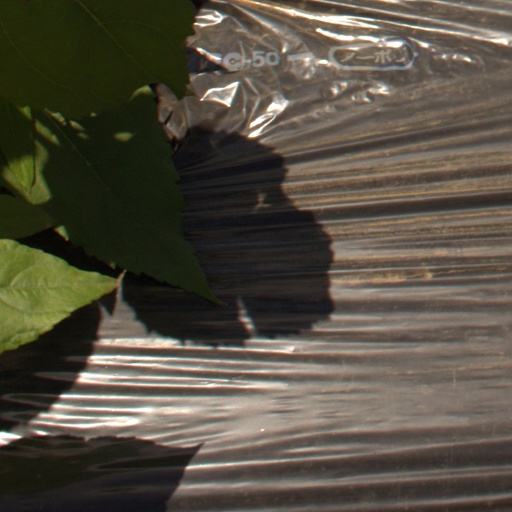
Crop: Jerusalem artichoke